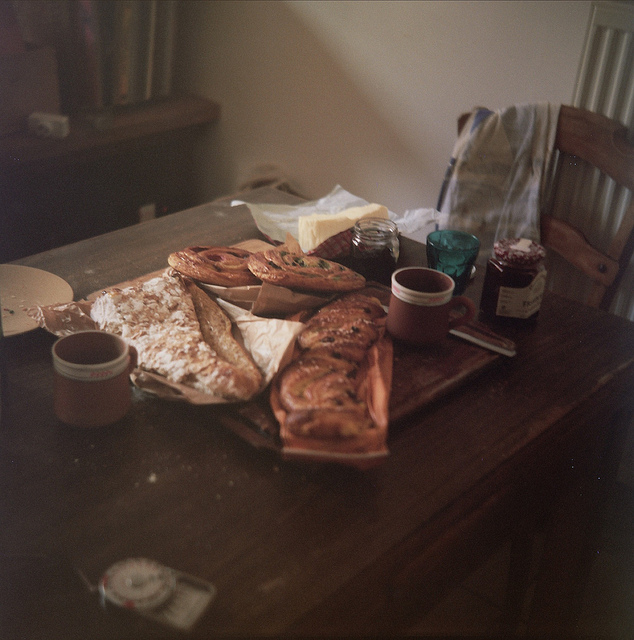
user: Given an image and a question. Answer the question in a short answer. Question: Is that jam or jelly in the jar? Short Answer:
assistant: jam